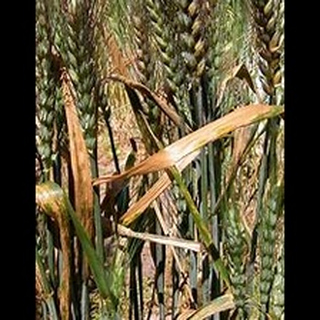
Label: wheat_tan_spot